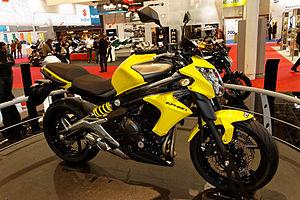
Kawasaki - ER-6N
La Kawasaki ER-6 est une moto produite par le constructeur japonais Kawasaki.